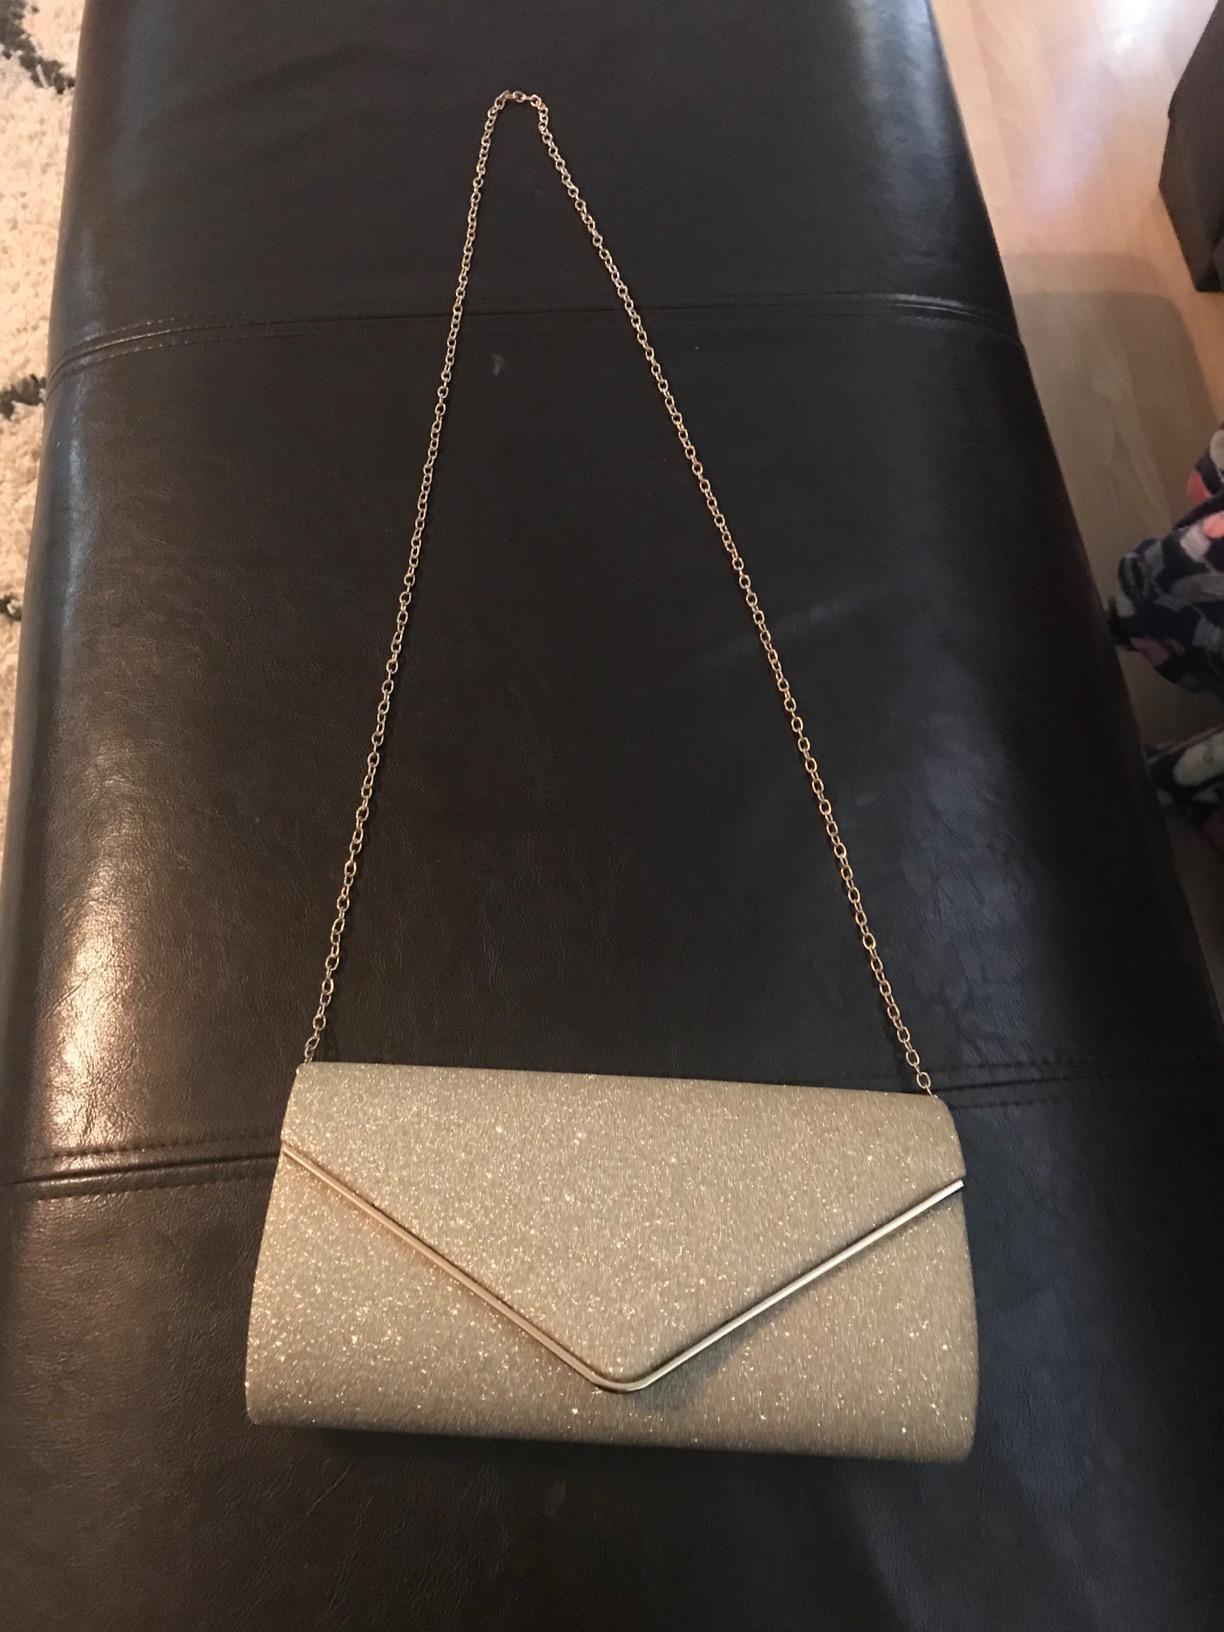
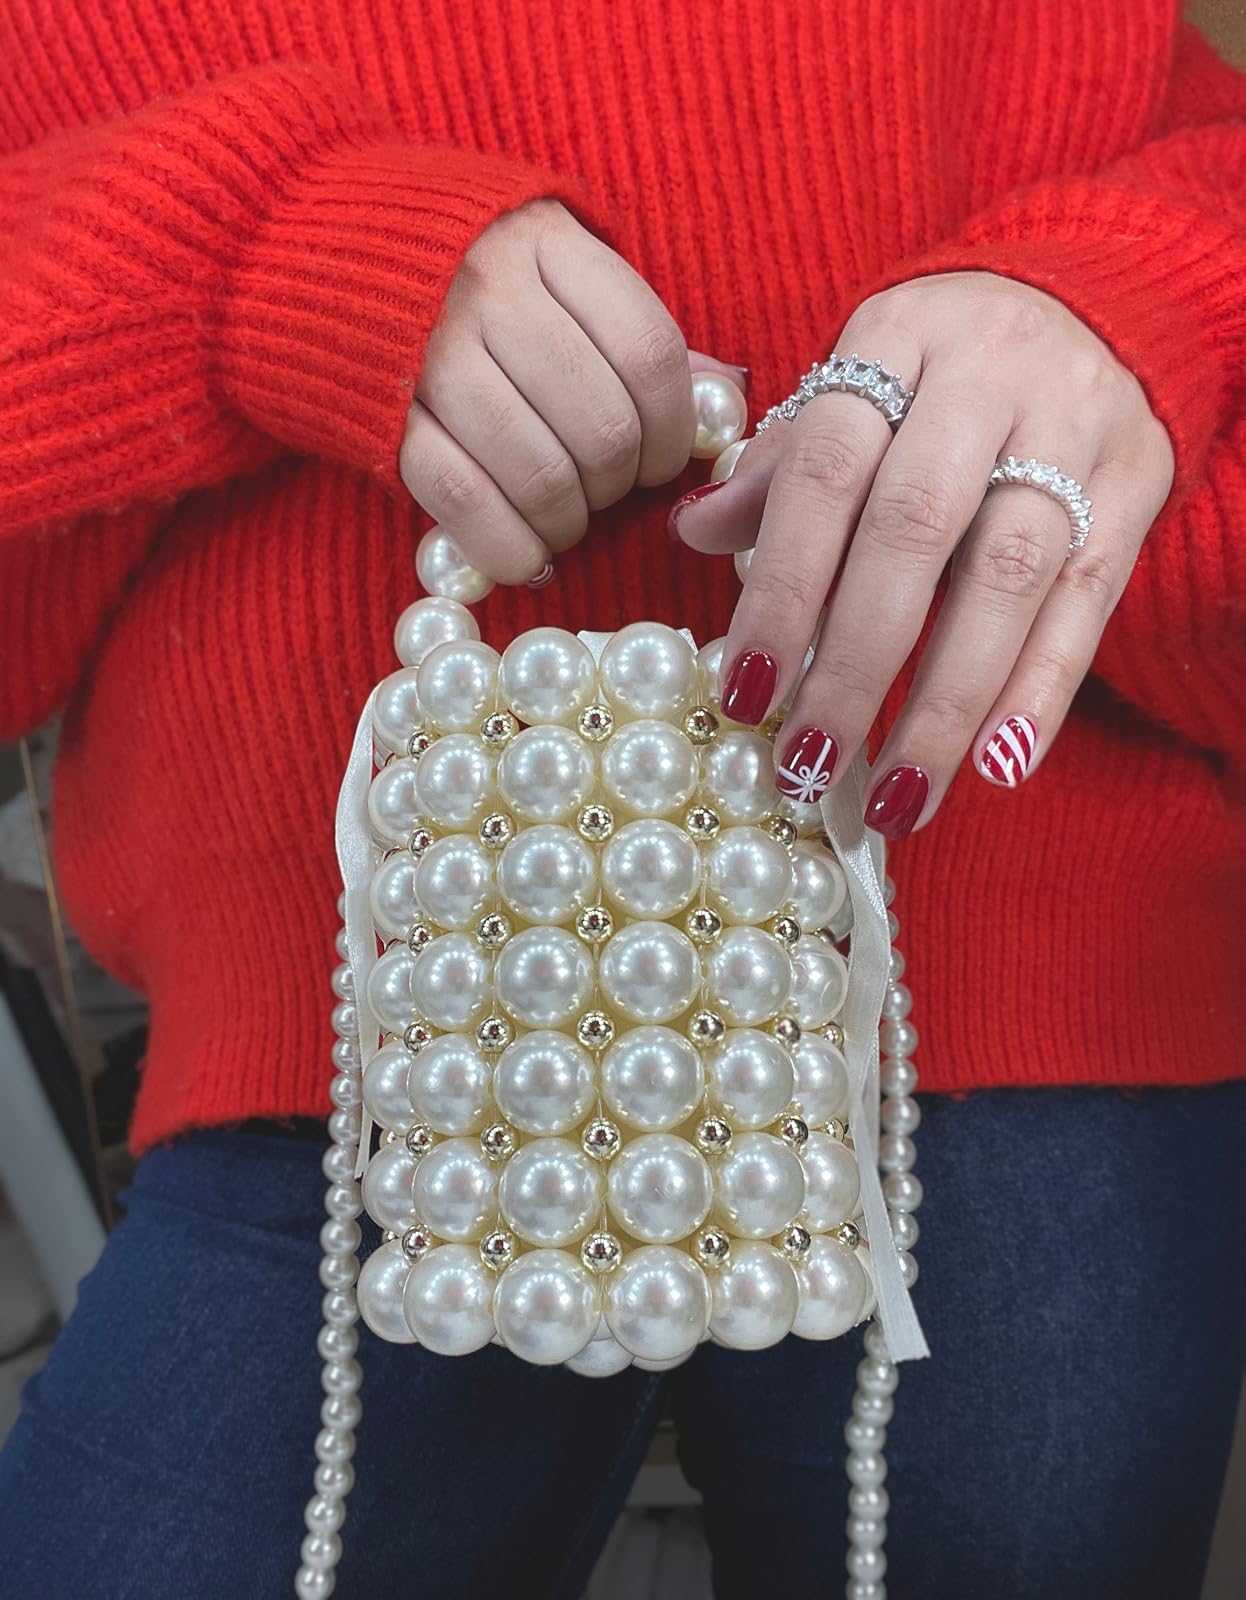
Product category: accessories_handbag
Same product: no